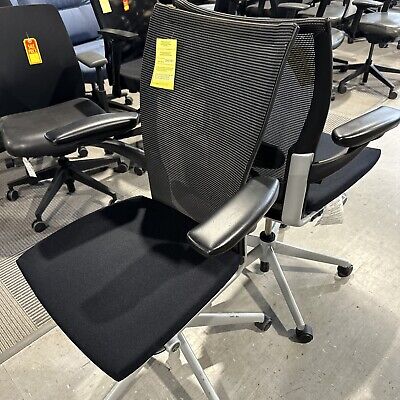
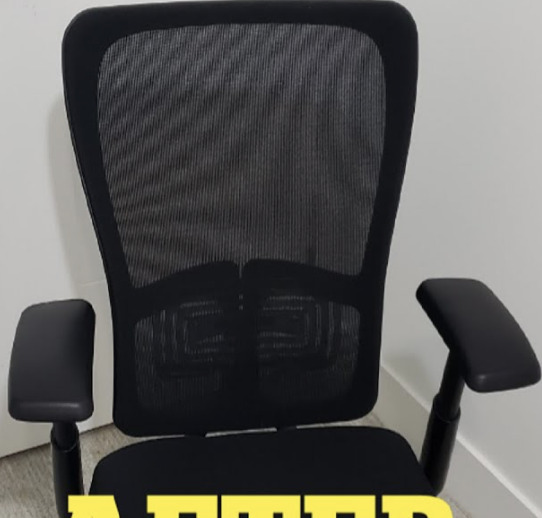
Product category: items_chair
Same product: yes